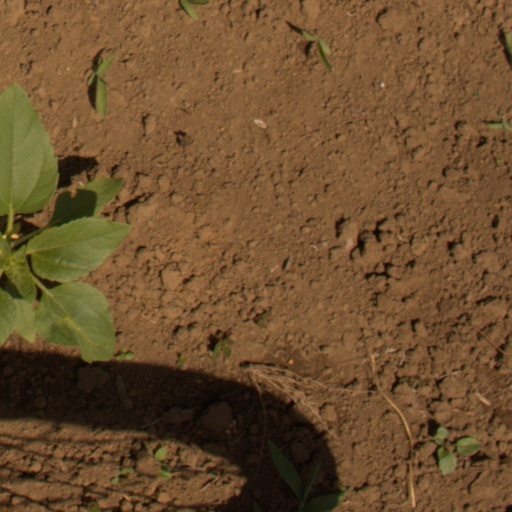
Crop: Jerusalem artichoke